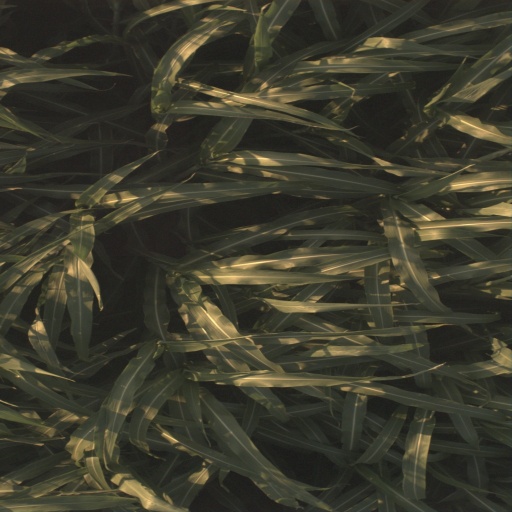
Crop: sorghum